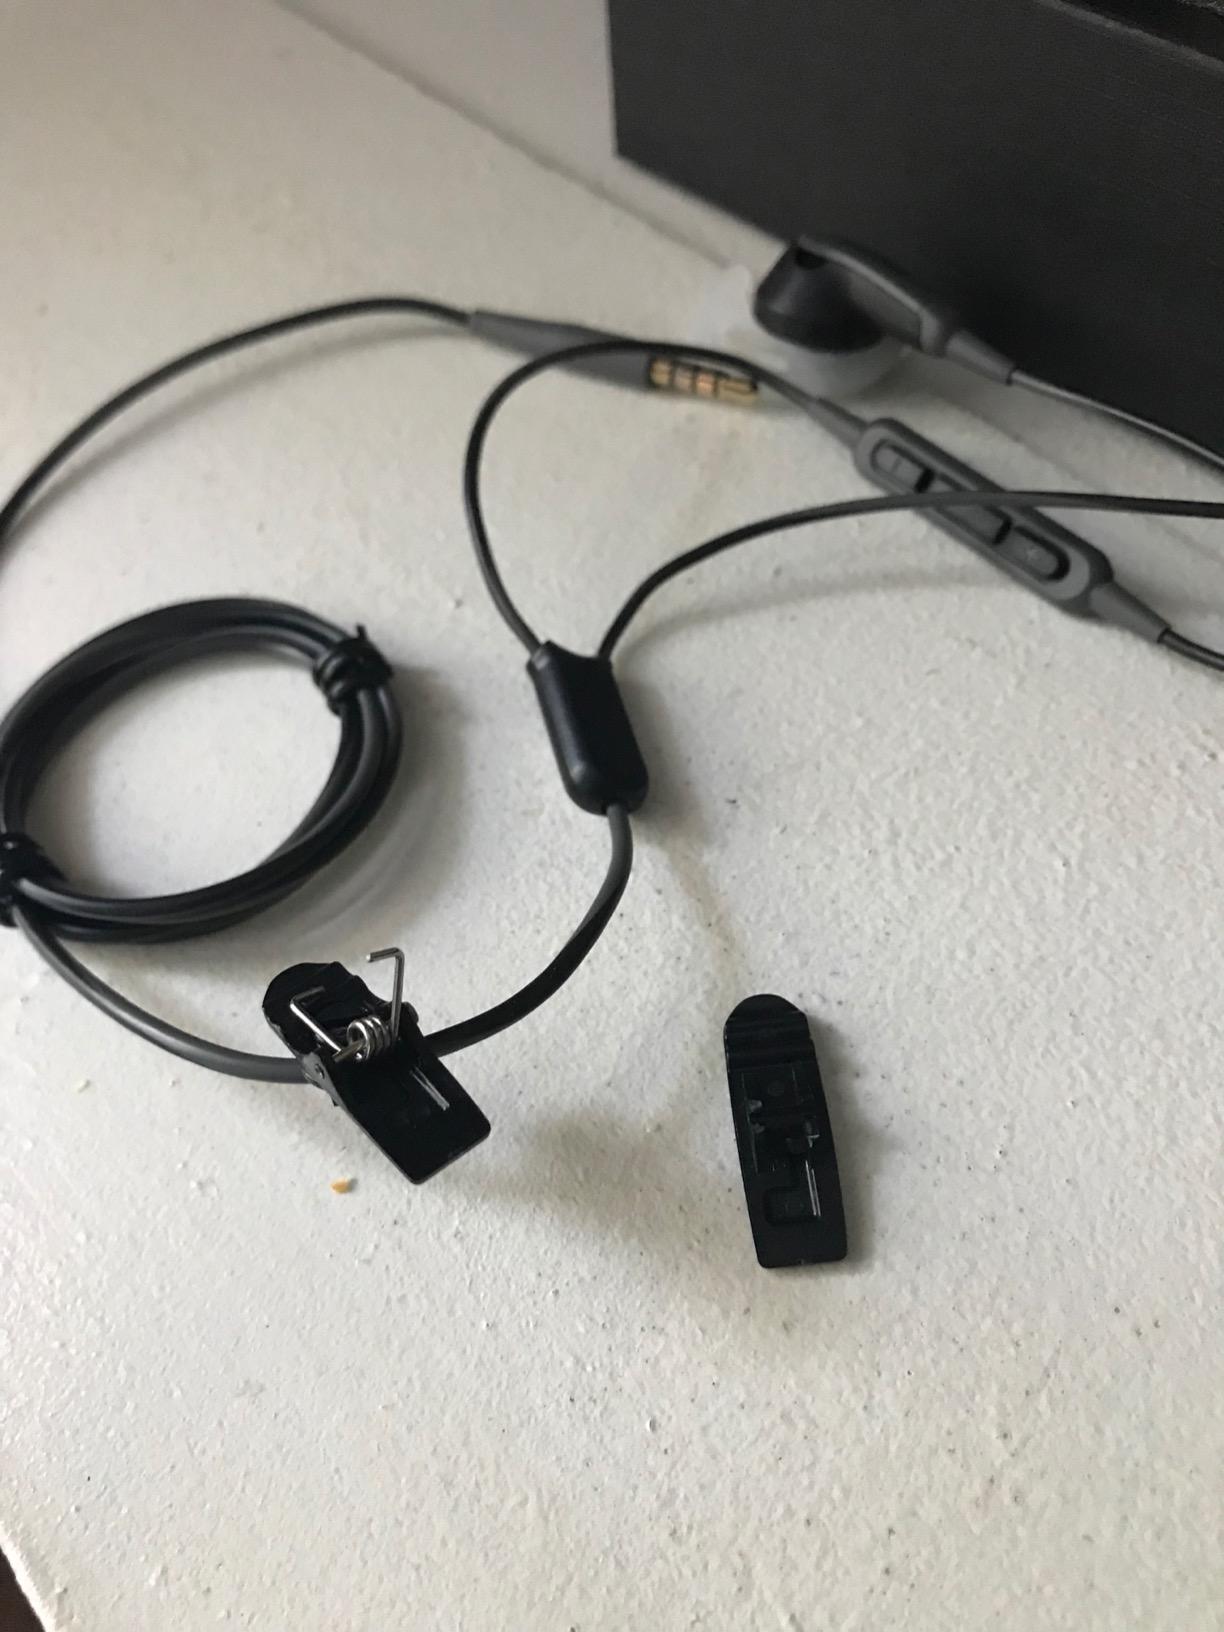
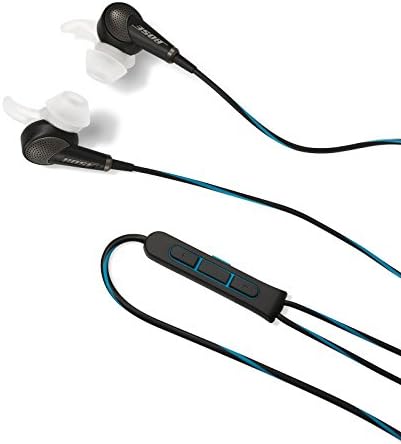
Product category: headphones
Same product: no